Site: brandenburg
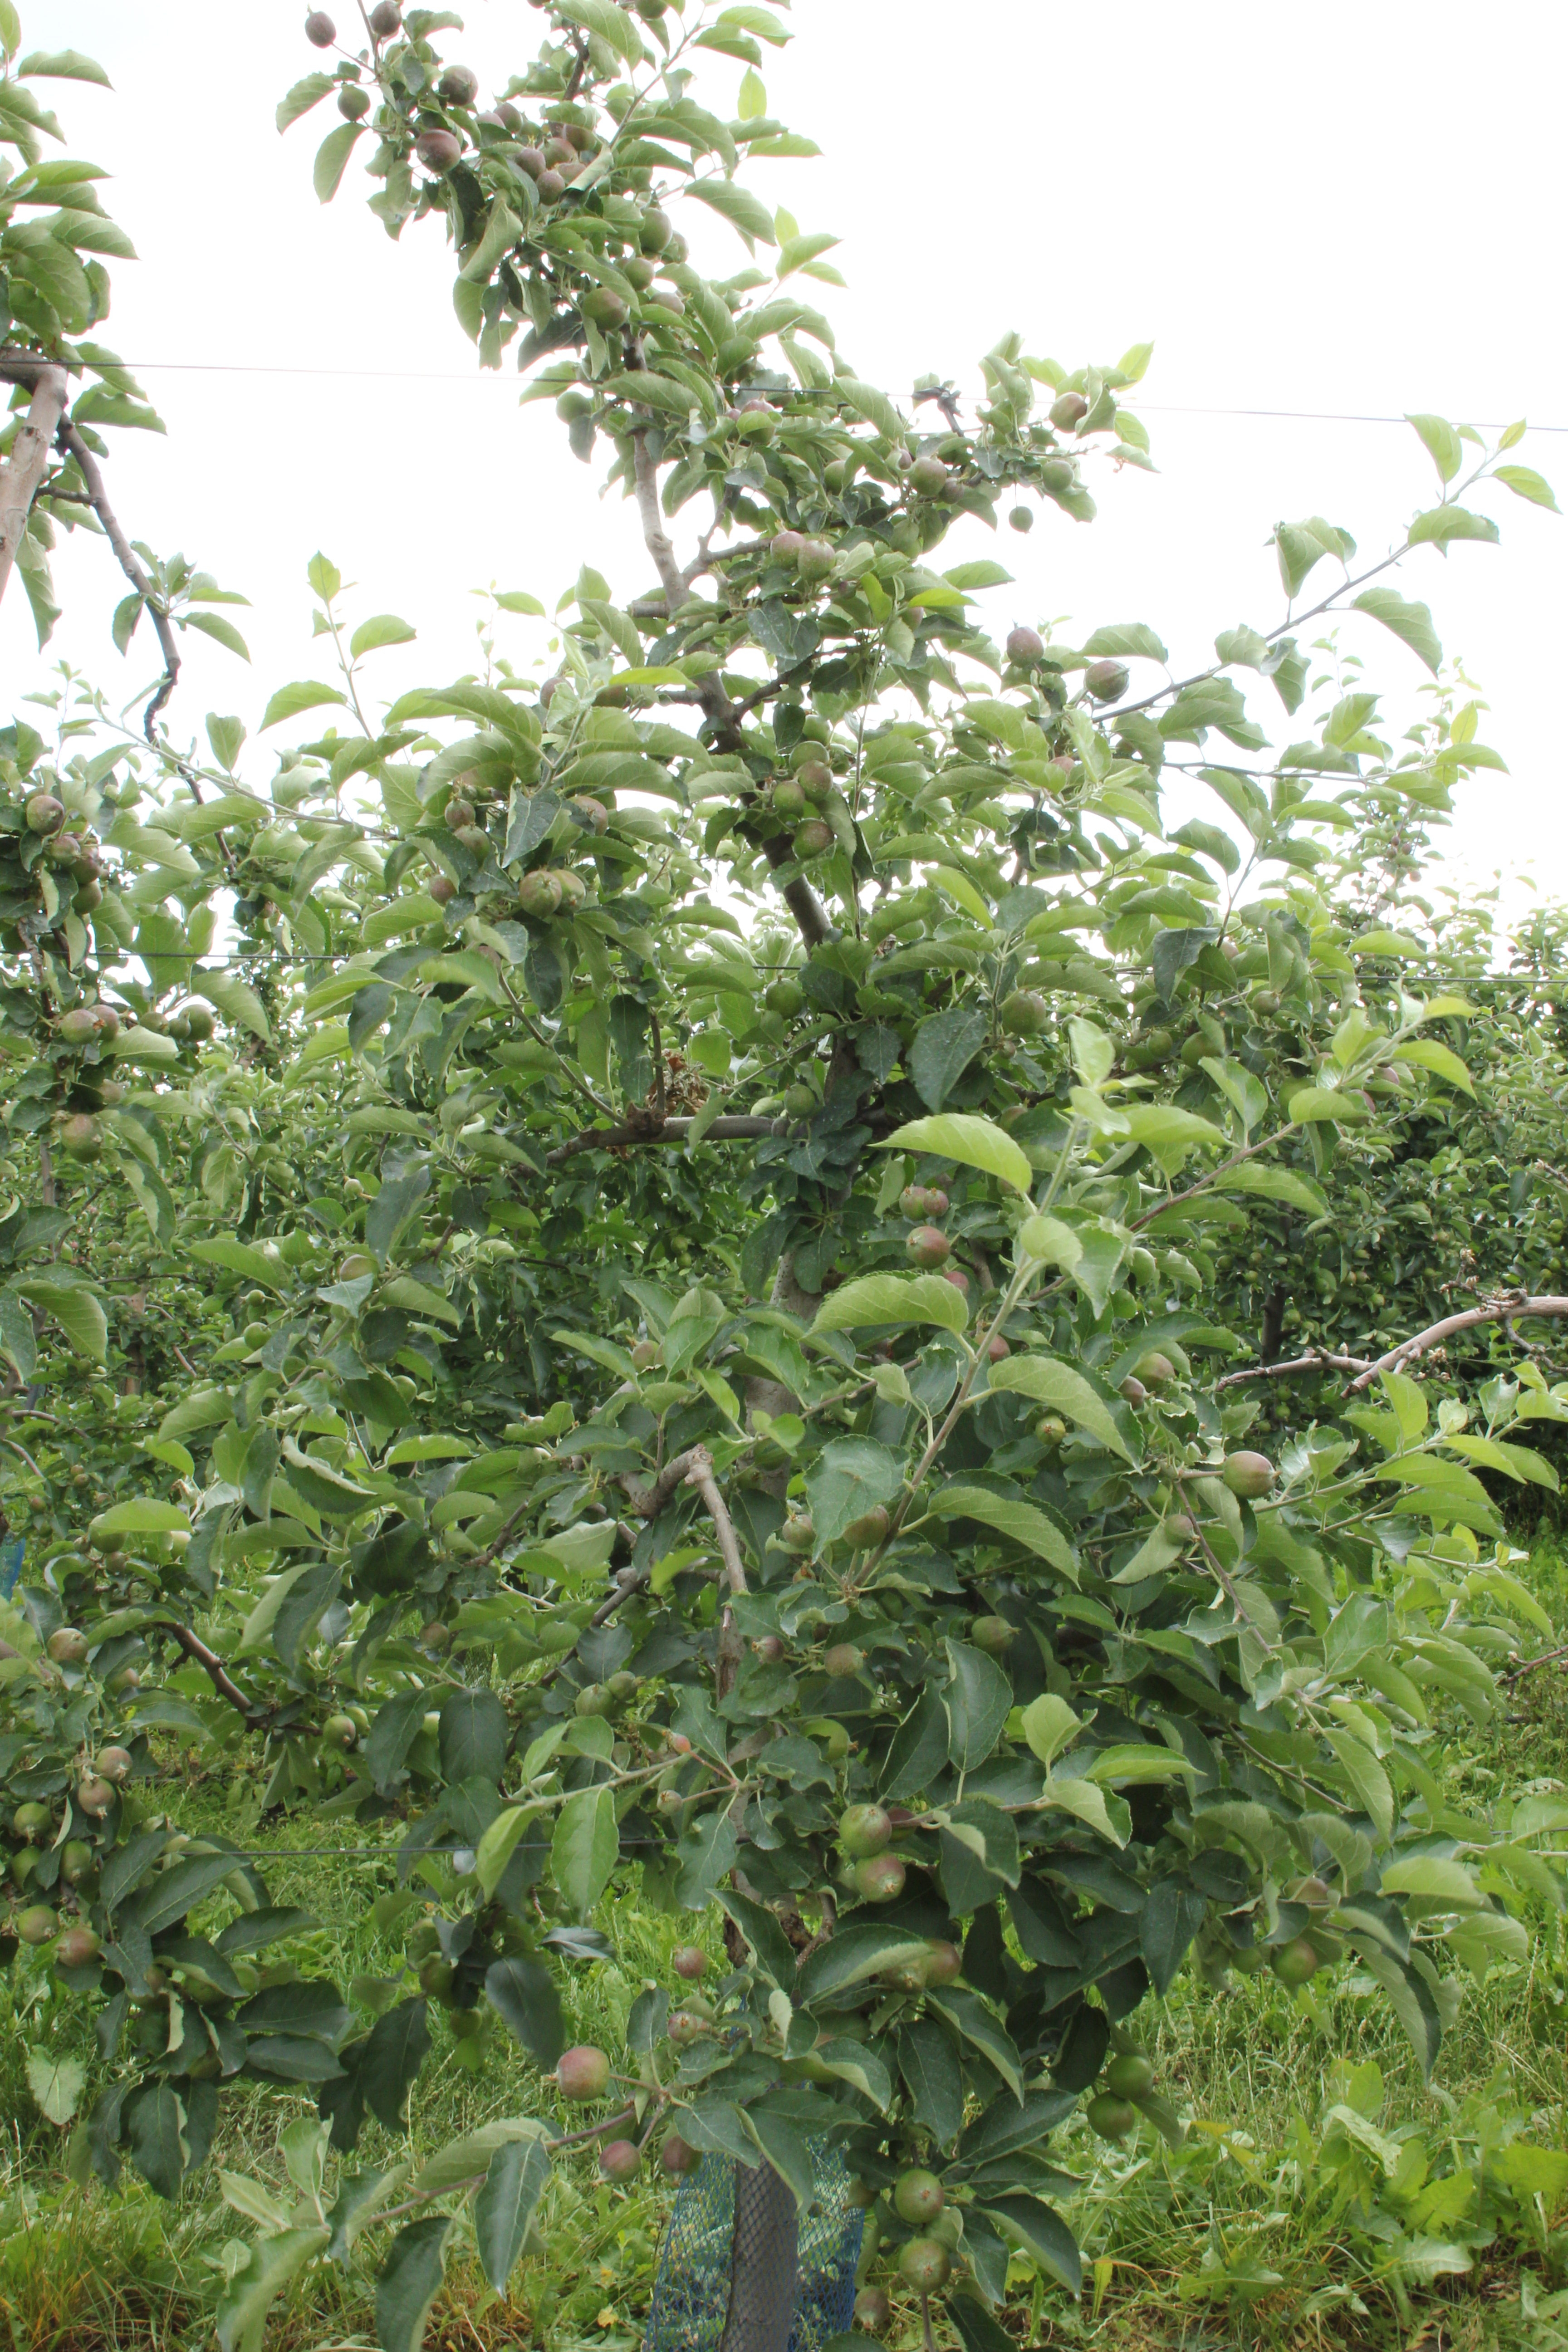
Growth stage (BBCH 73): Development of fruit